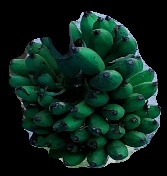
Variety: rasbale
Grade: grade3